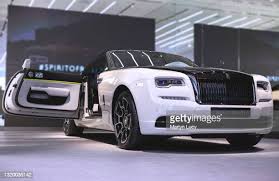
Label: noambulance